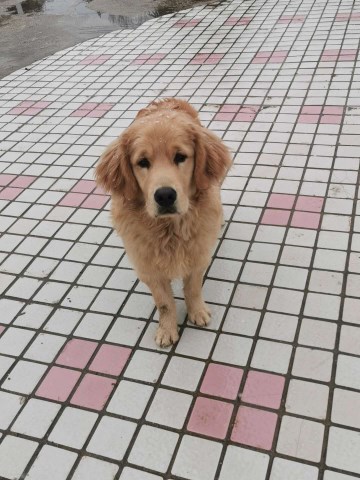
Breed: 5355-n000126-golden_retriever